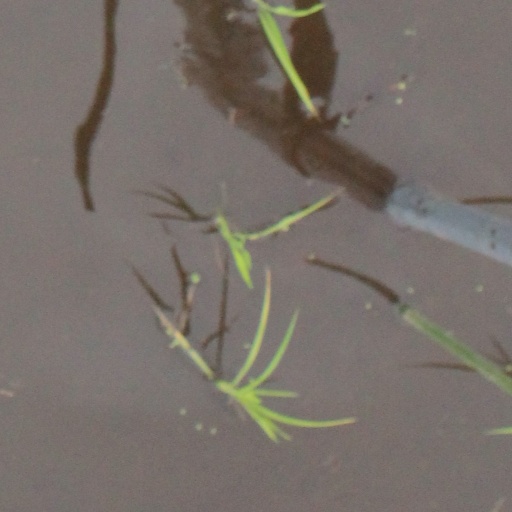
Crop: rice